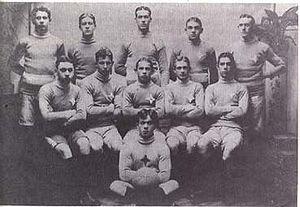
L'IFK Göteborg est un club de football suédois basé à Göteborg. Il joue en première division sans discontinuer depuis 1977.